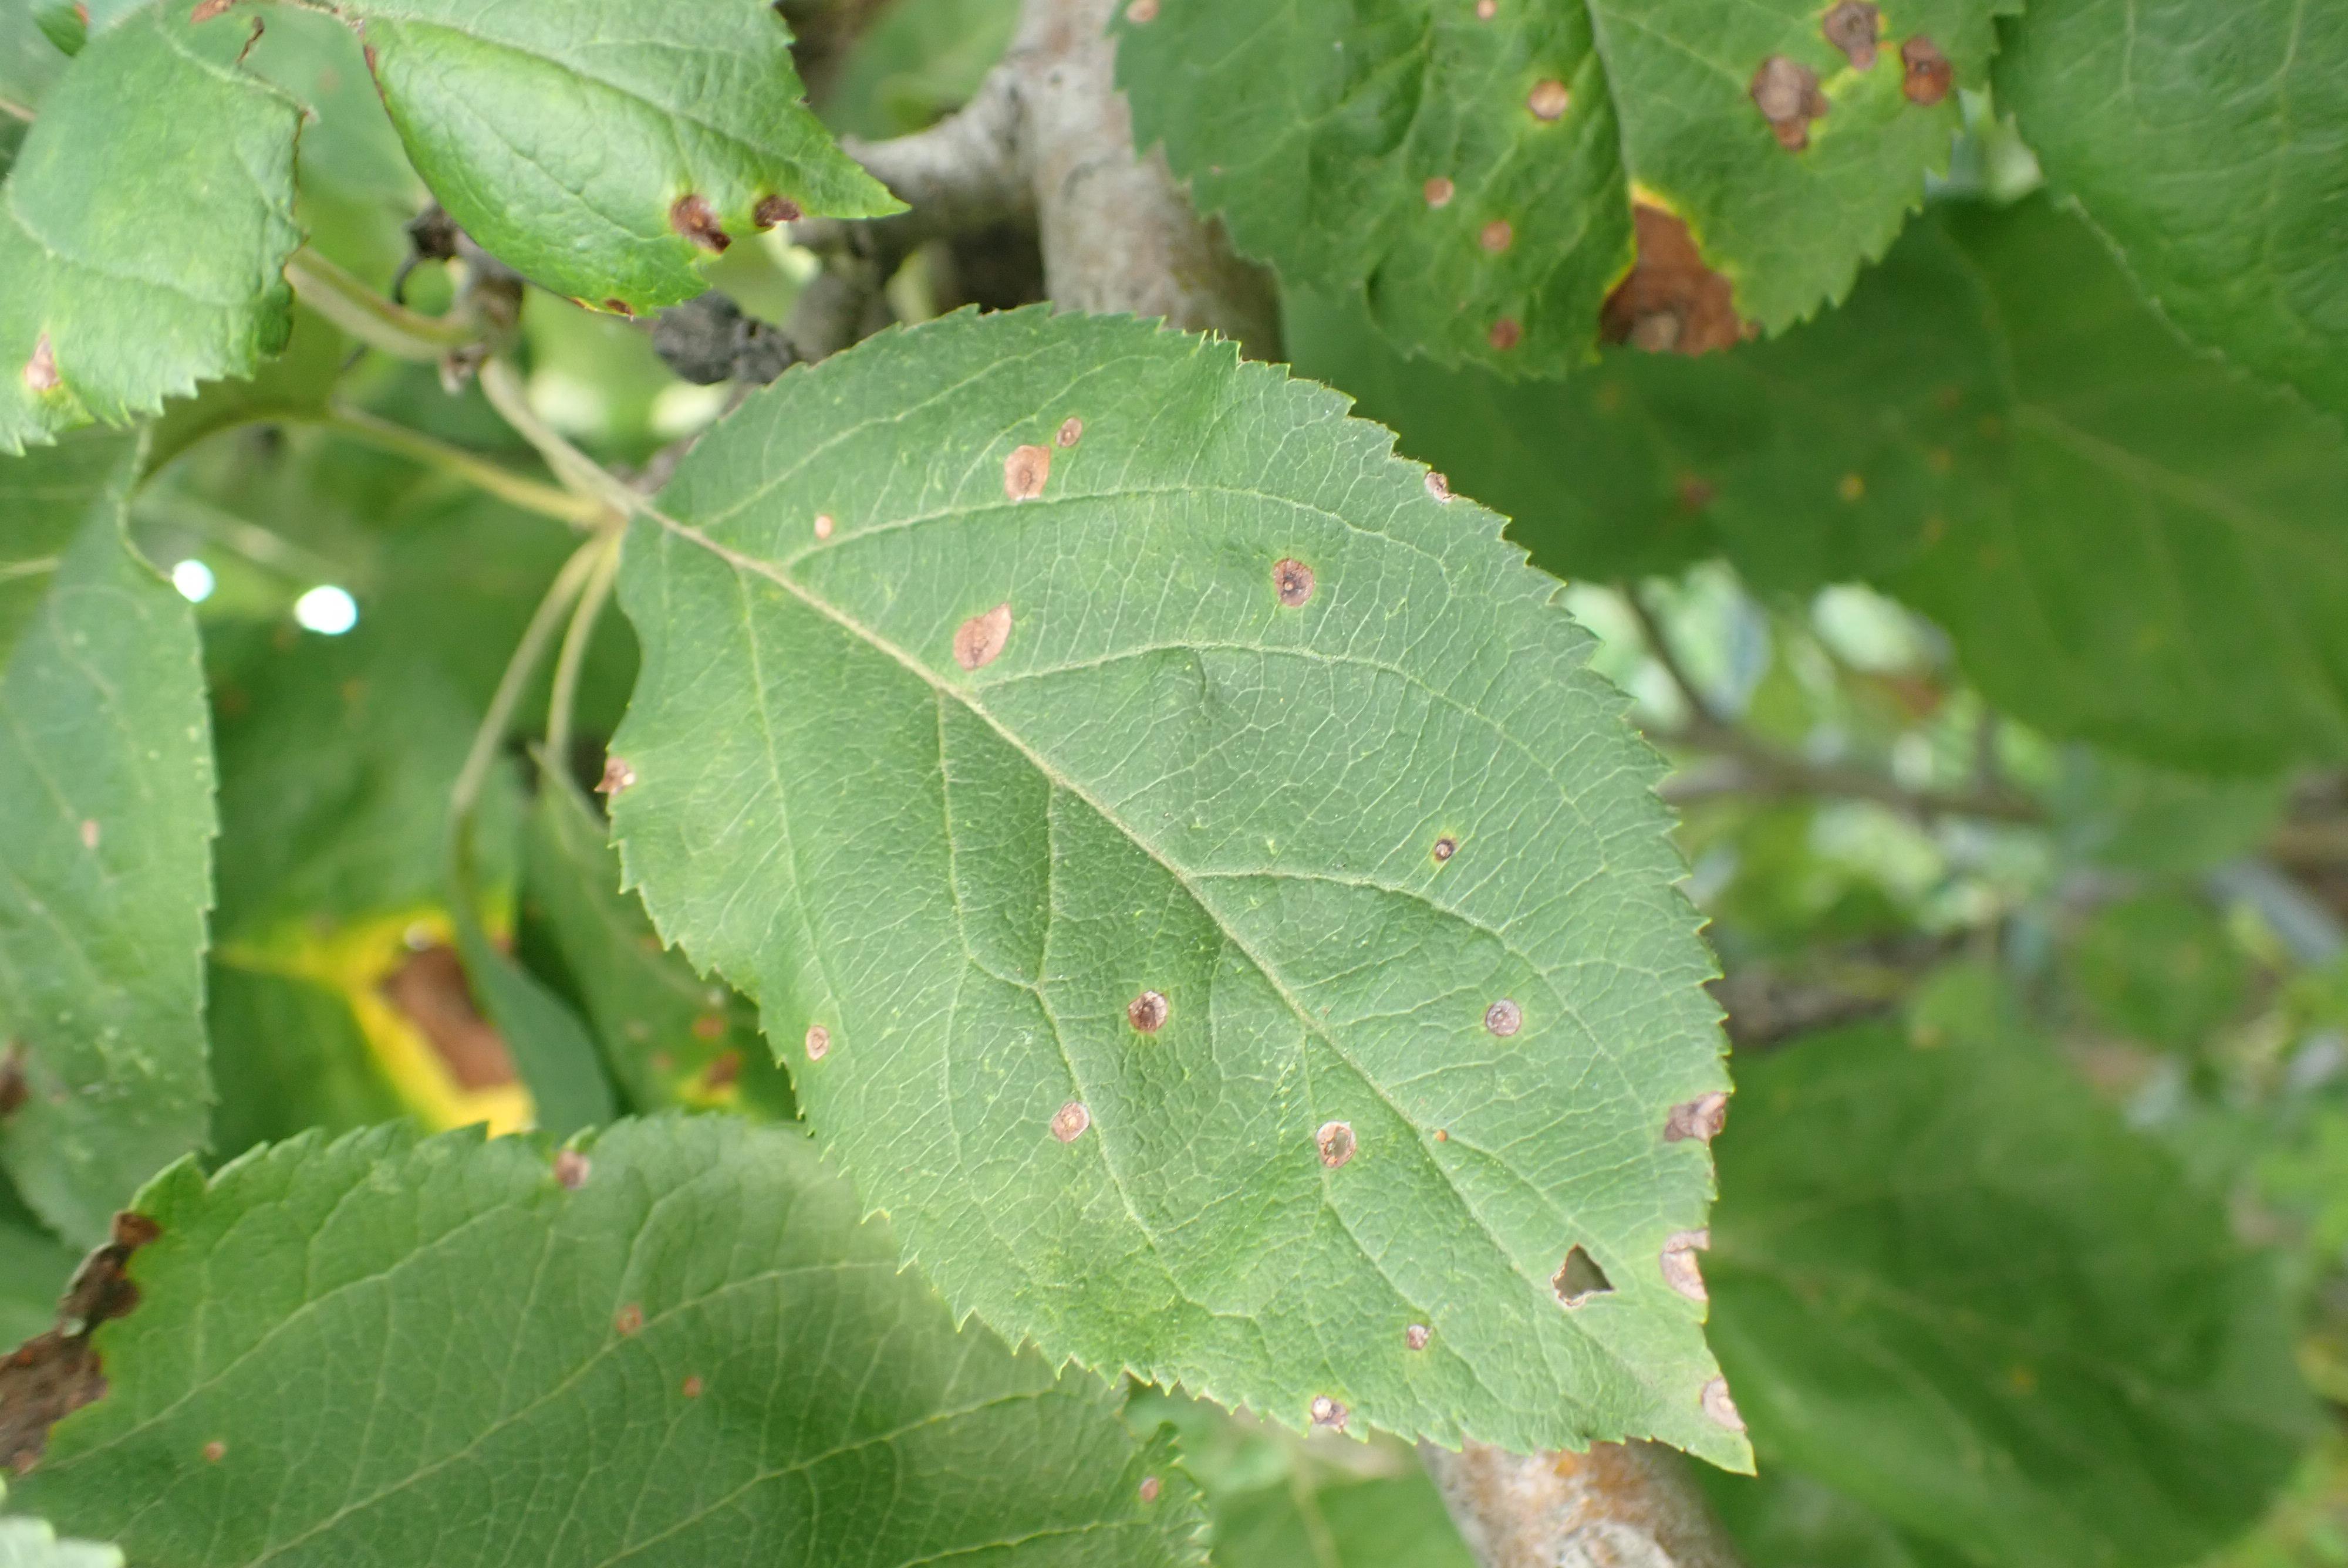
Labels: frog_eye_leaf_spot